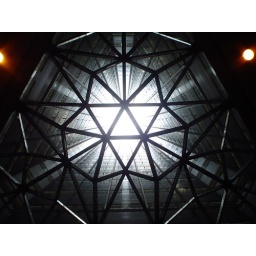
Hollow core from ground floor looking up to the sky above